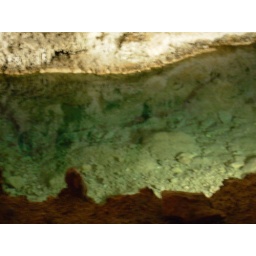
This isn't a reflection, the water is clear enough to see what the rock looks like under the surface